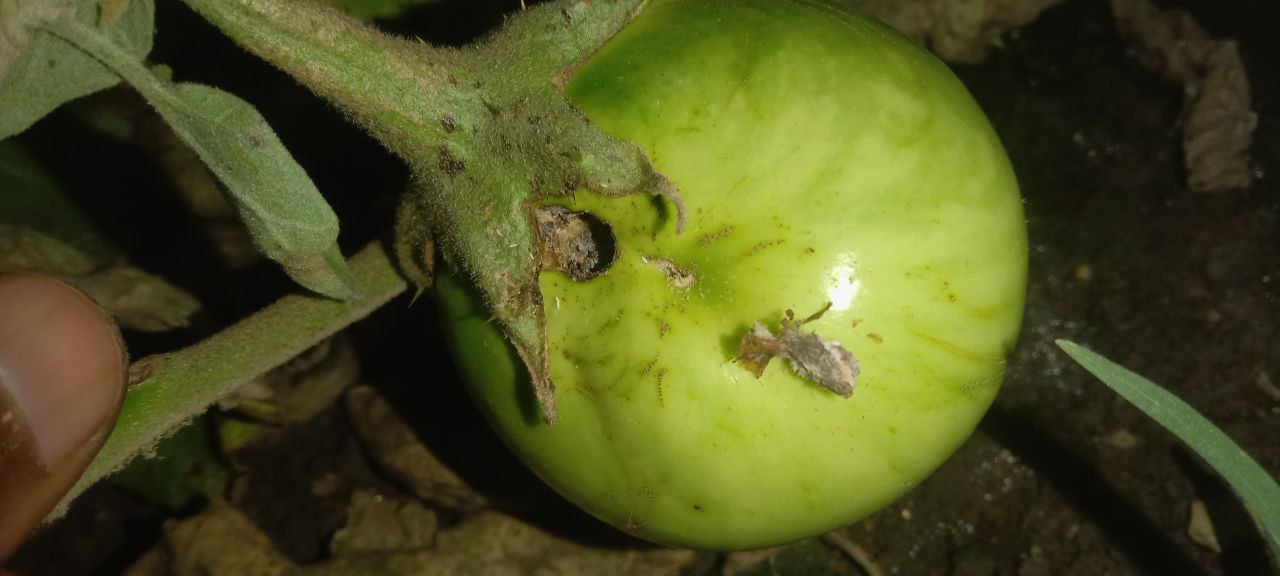
Label: Shoot and Fruit Borer